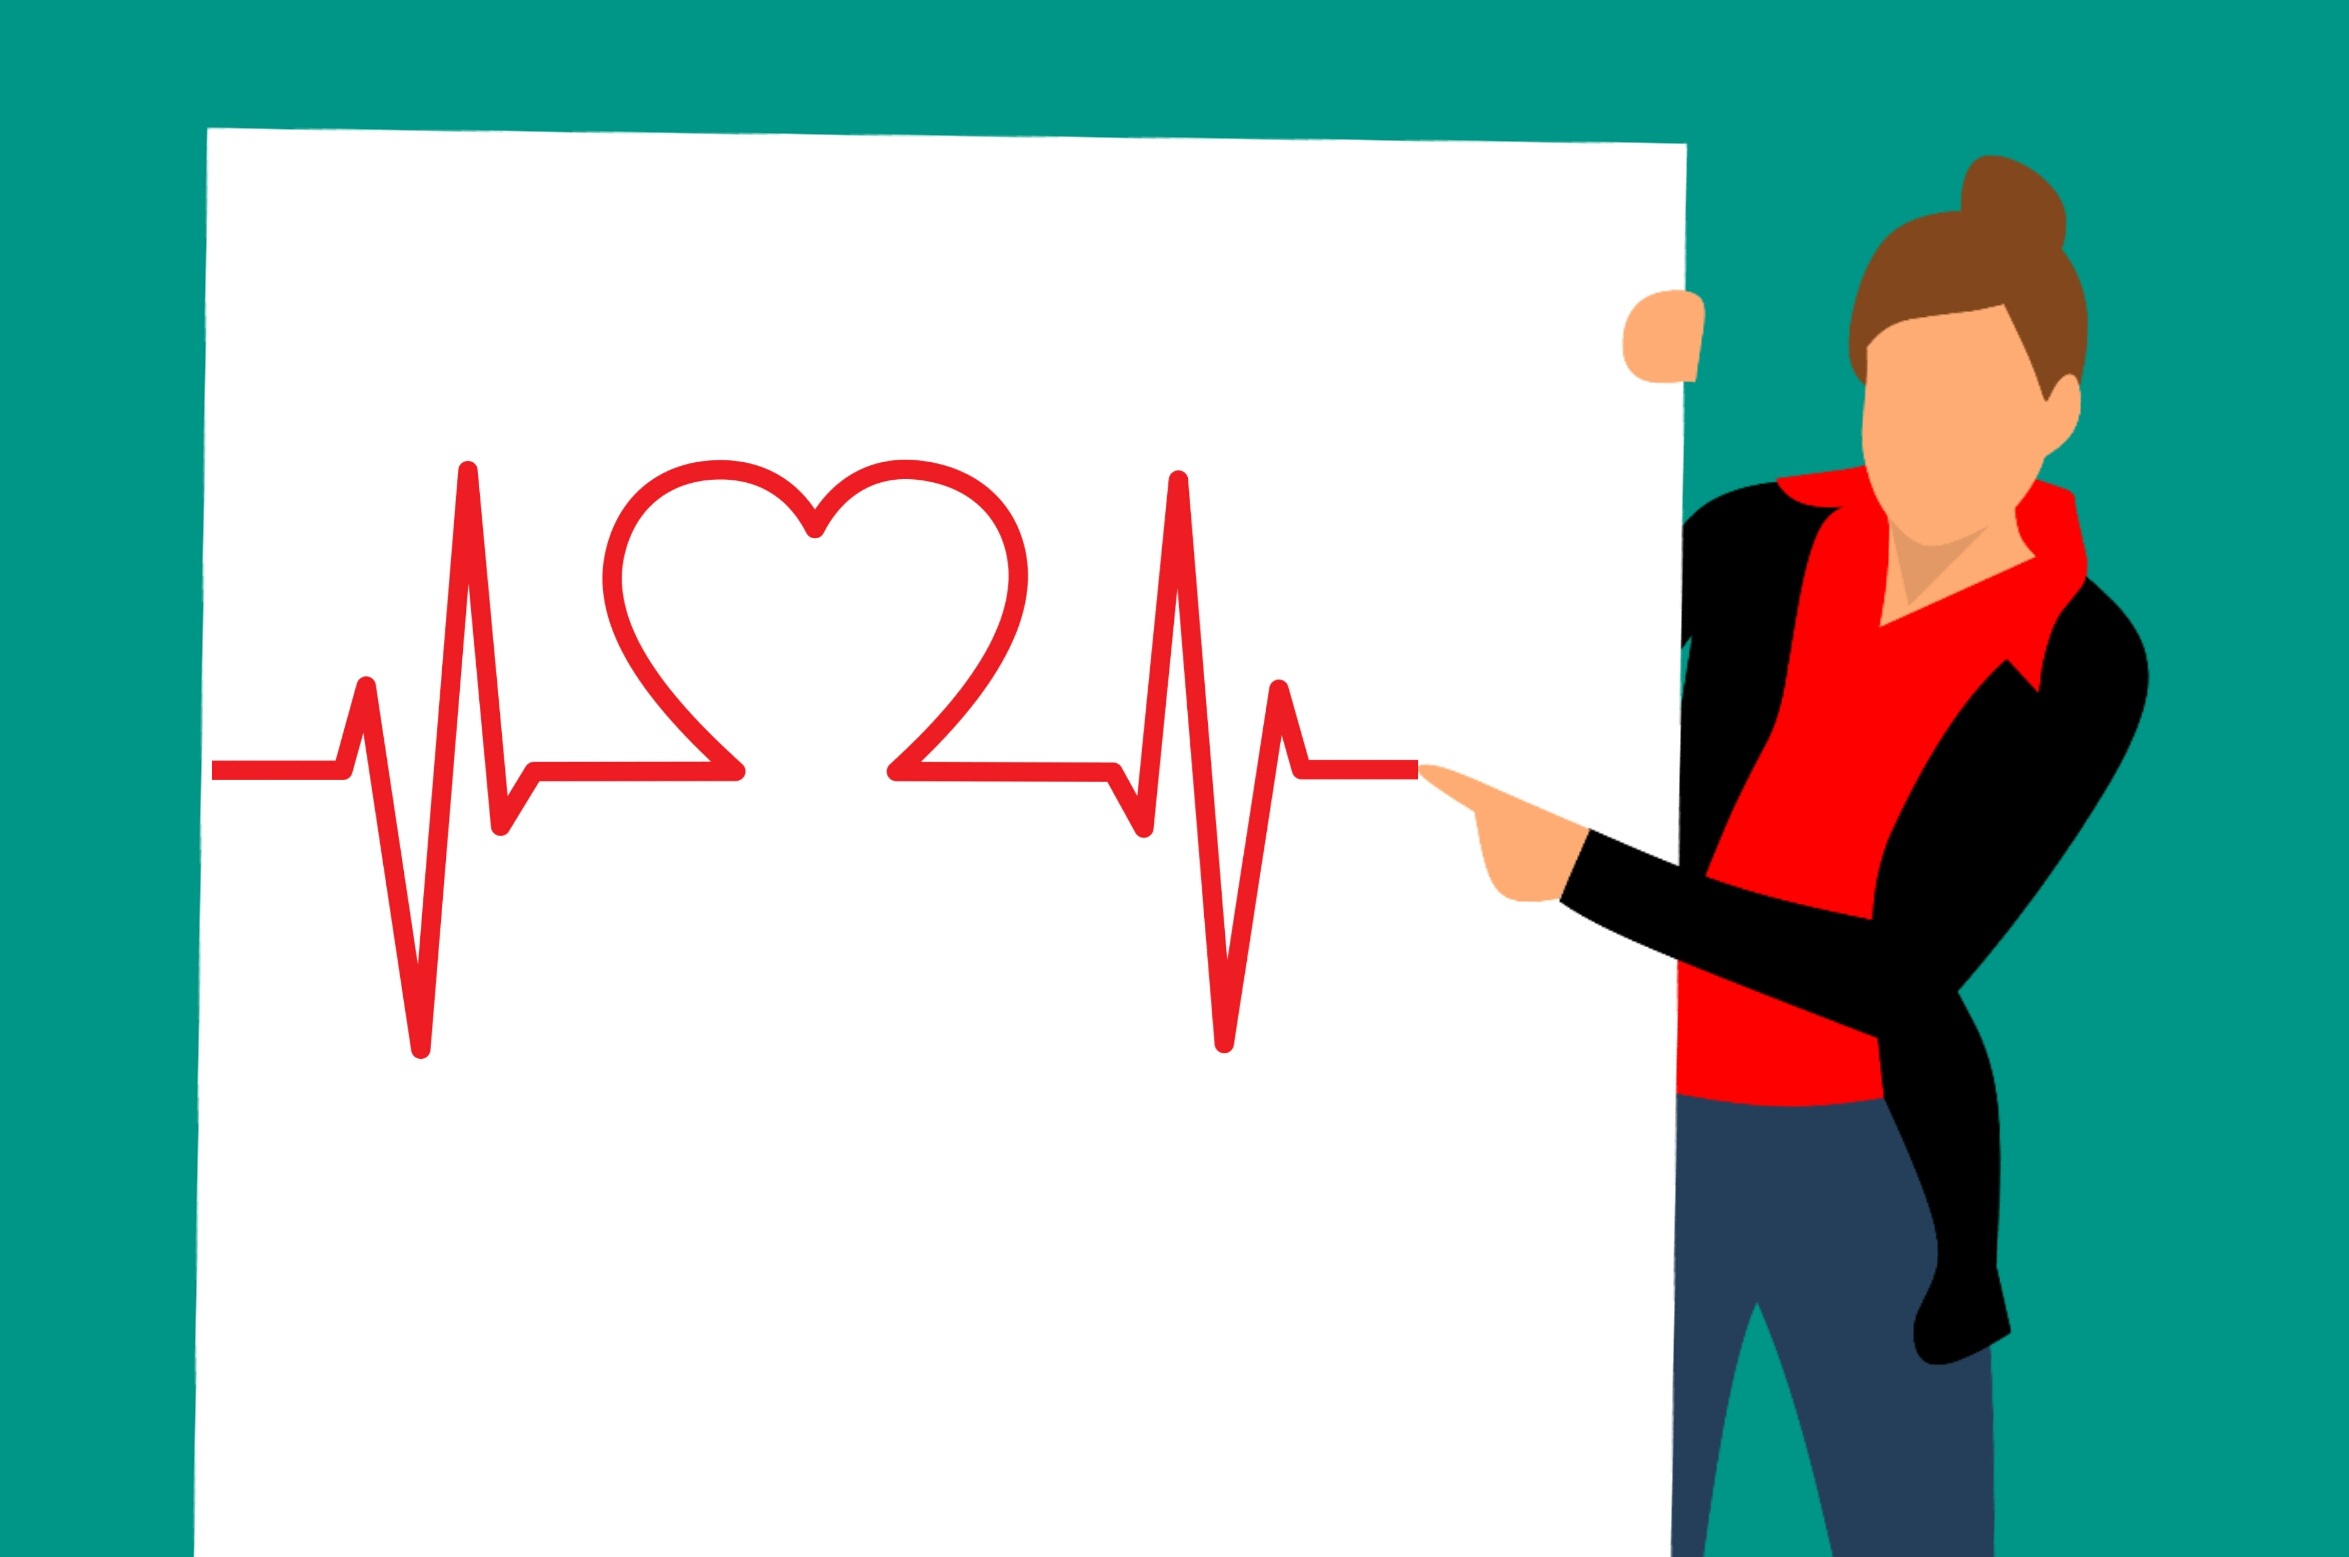
love, heart, romance, sign, healthcare, paper, board, holding, person, advertisement, banner, text, human behavior, joint, standing, font, organ, hand, arm, logo, line, graphic design, area, finger, graphics, happiness, illustration, communication, conversation, brand, clip art, silhouette